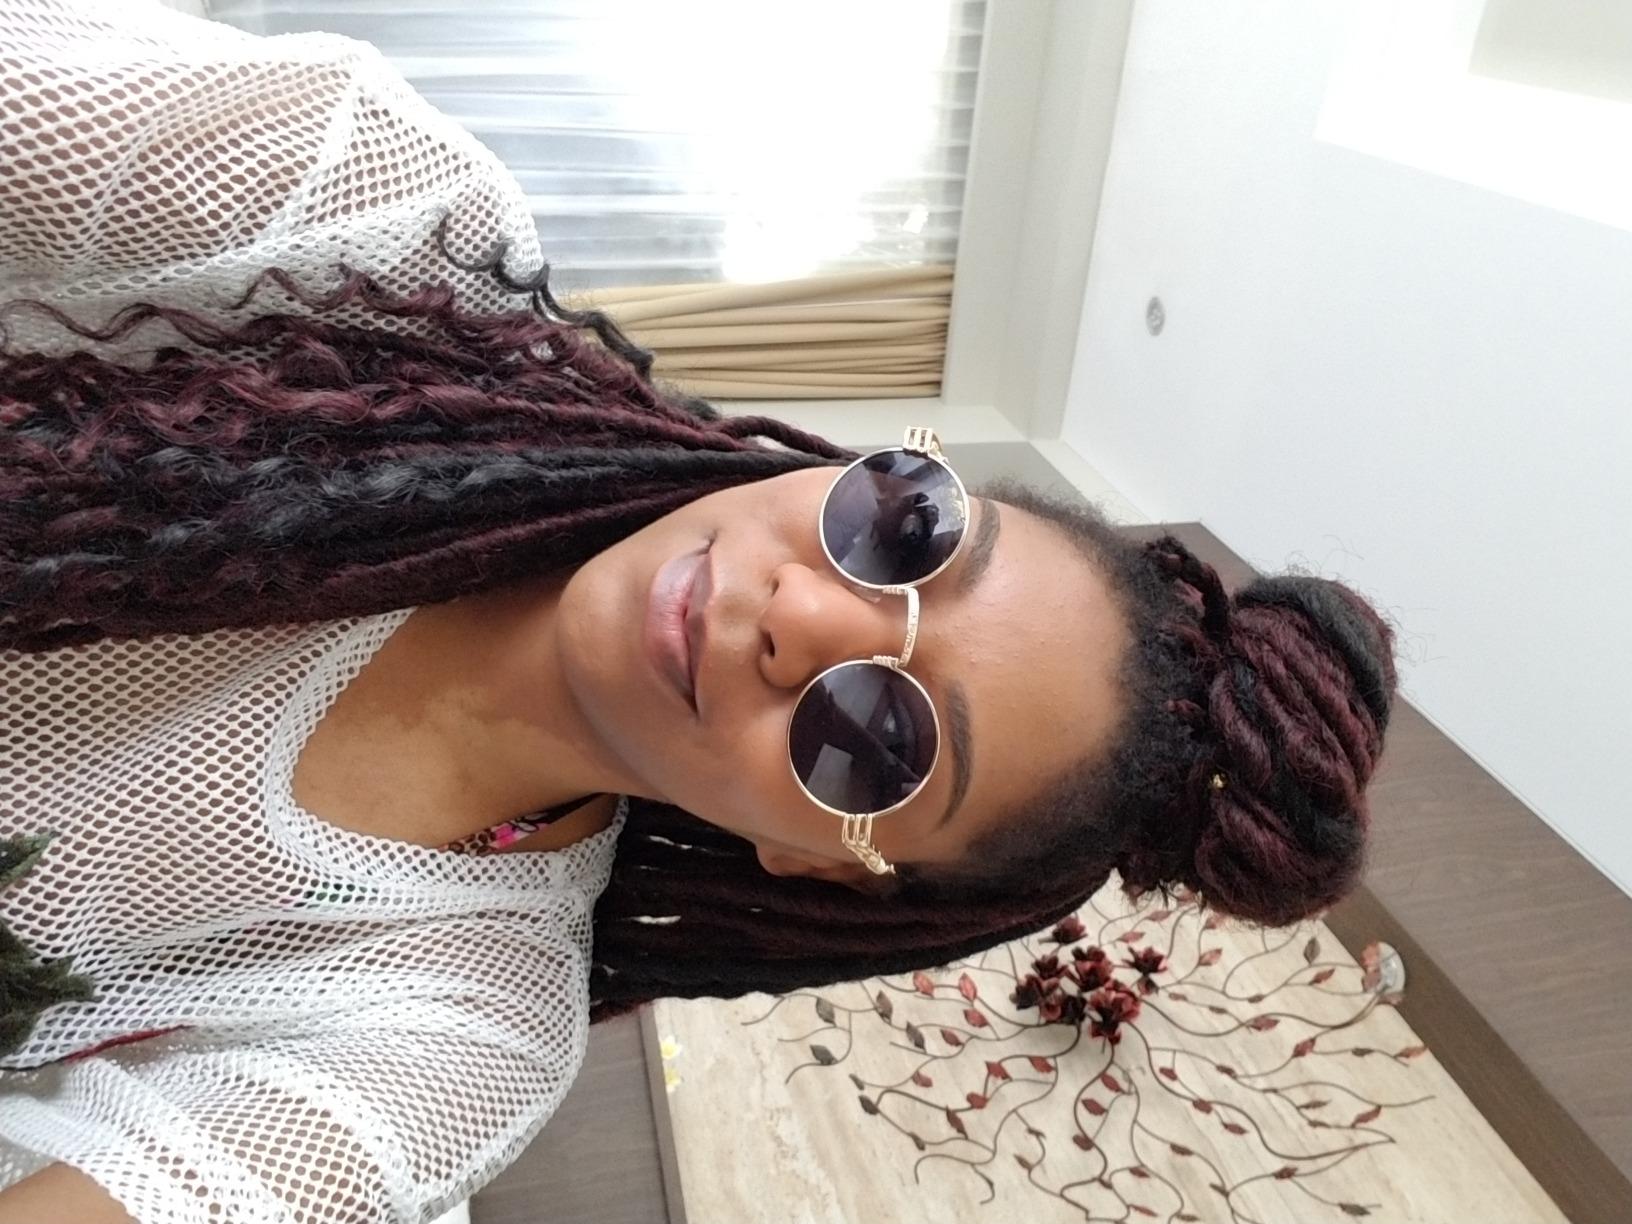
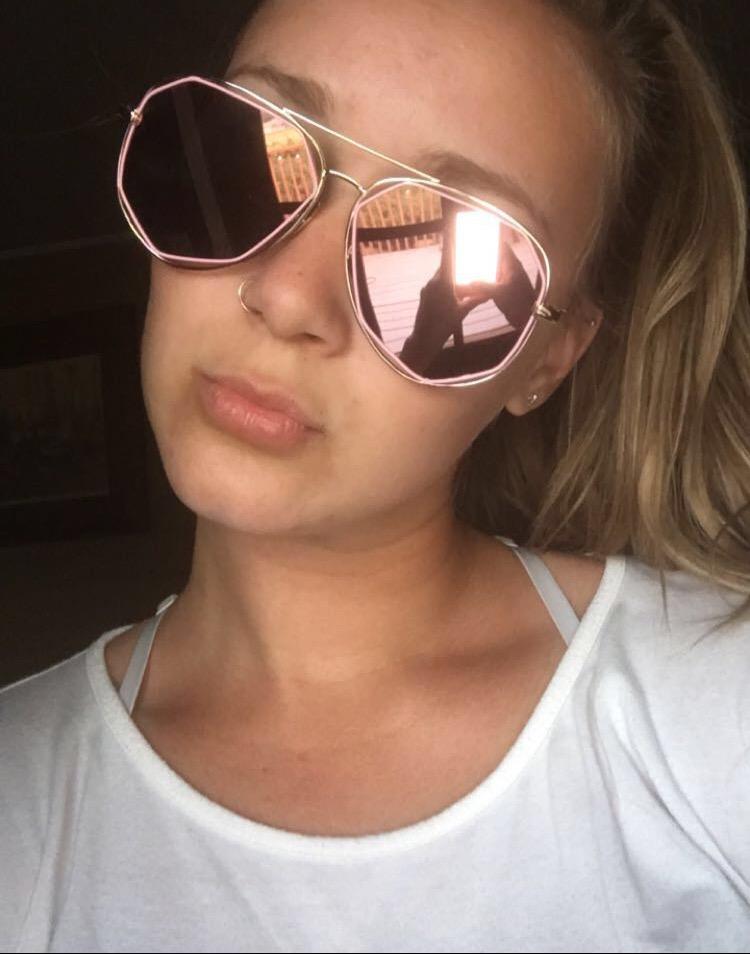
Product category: accessories_sunglasses
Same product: no